Charlie Barnett (cricketer)

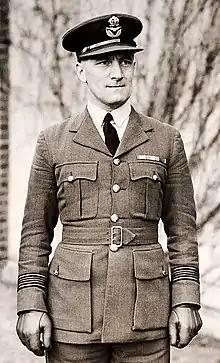
Pilot Officer Charles Barnett c. 1940

Charles John Barnett (3 July 1910 – 28 May 1993) was an English cricketer, who played for Gloucestershire and for England in 20 Tests from 1933 to 1948. He was one of "Wisden"s five Cricketers of the Year in 1937.